Elvis Presley

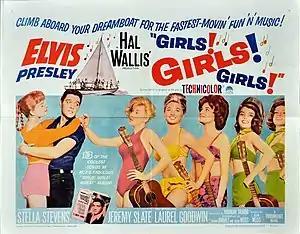
Poster for the film "Girls! Girls! Girls!" (1962), visualizing Presley's sex symbol image

On August 16, 1977, Presley was scheduled on an evening flight out of Memphis to Portland, Maine, to begin another tour. That afternoon his fiancée Ginger Alden discovered him unresponsive on the bathroom floor of his Graceland mansion. Attempts to revive him failed, and he was pronounced dead at Baptist Memorial Hospital at 3:30 pm; he was 42.